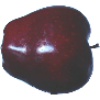
Label: red_delicious_apple